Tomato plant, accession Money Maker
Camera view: vertical (180 deg); turntable rotation: 30 degrees
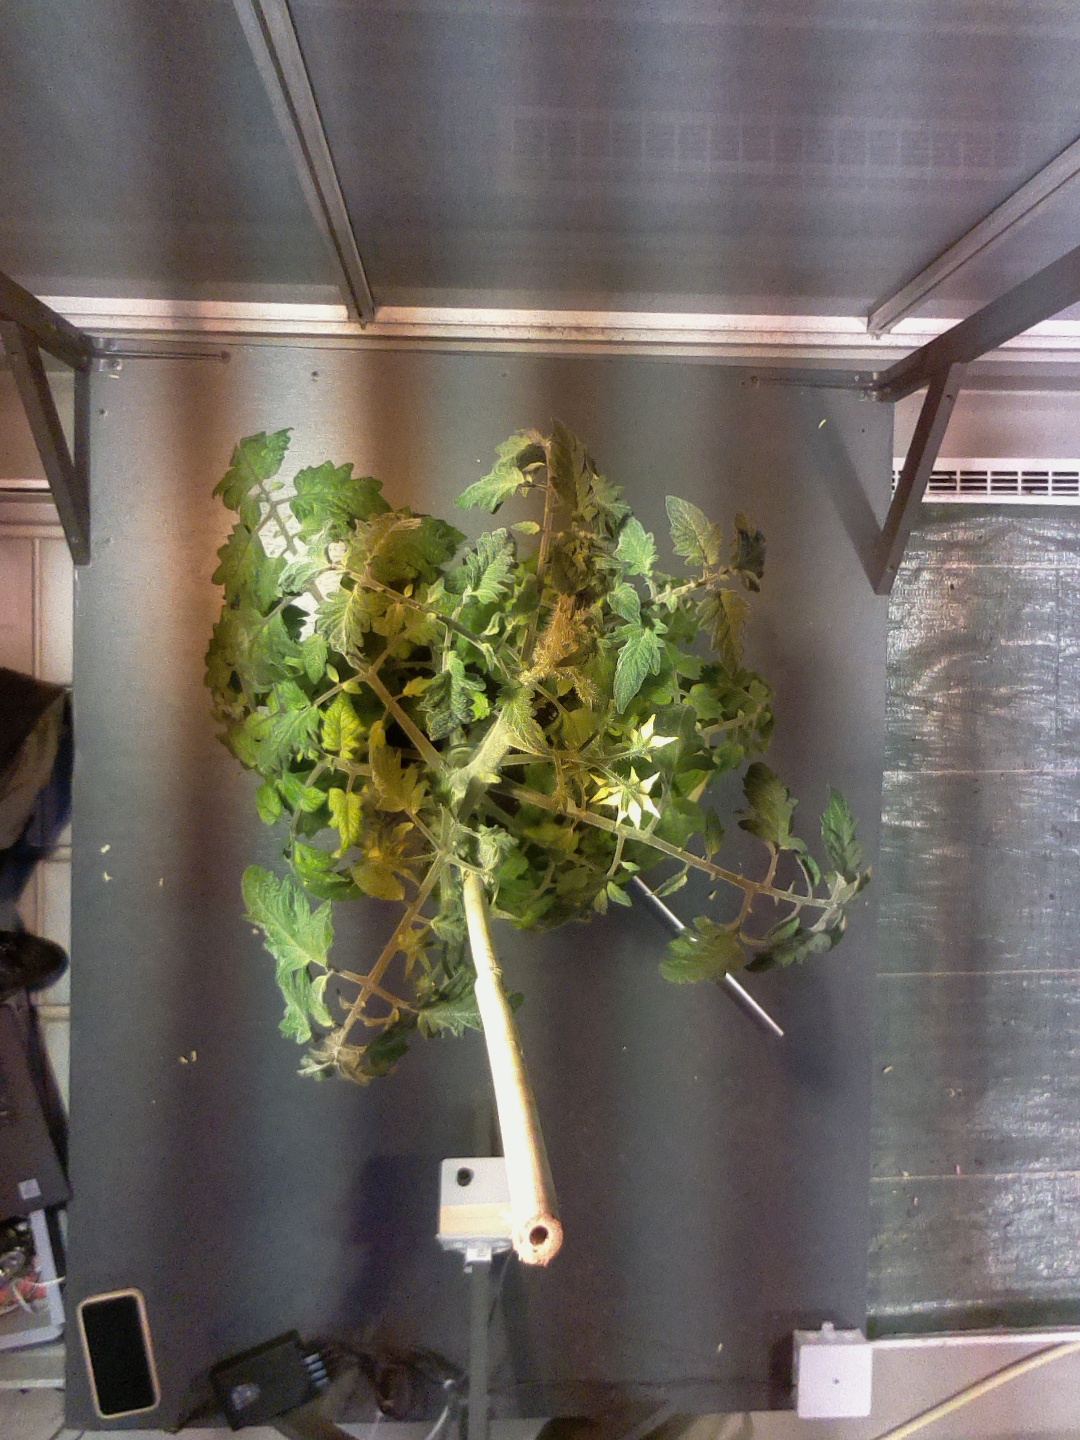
BBCH growth stage 71: 10%-20% of final fruit size